Philadelphia 76ers

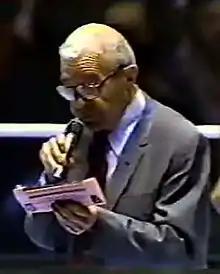
Dave Zinkoff, the 76ers public address announcer from the 1950s through the 1980s

On February 10, 2022, the 76ers acquired James Harden and Paul Millsap from the Brooklyn Nets in exchange for Simmons, Andre Drummond, Seth Curry, and two first-round picks. The 2021–22 season finished with a 51–31 record, led by Embiid, Harden, and second-year shooting guard Tyrese Maxey. Embiid won the scoring title averaging 30.6 points per game. In a repeat of the previous season's MVP race, Embiid finished second in the 2021–22 NBA Most Valuable Player Award contest behind Nikola Jokić.